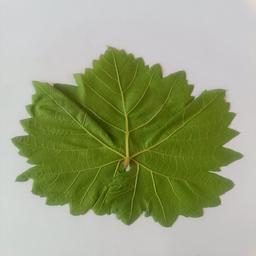
Label: Healthy Leaves